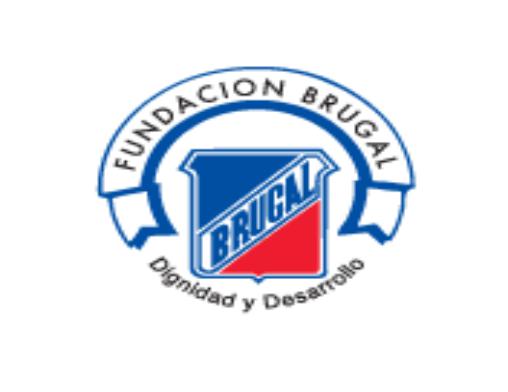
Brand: Brugal
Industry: Food